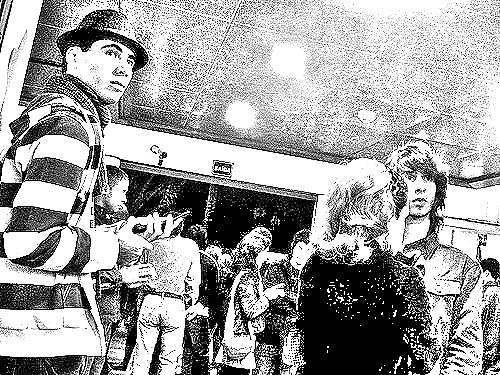
Portrait style: Sketch Portrait